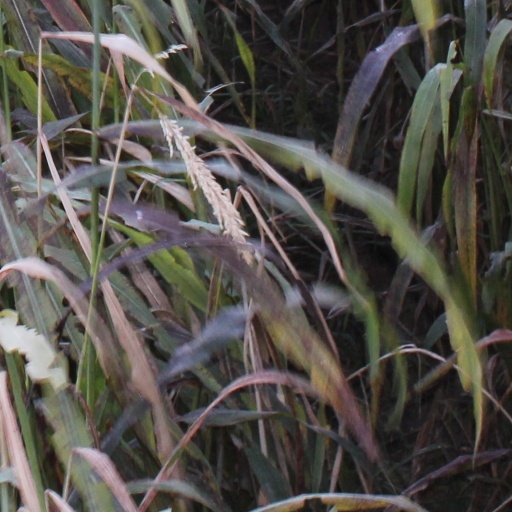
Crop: sorghum